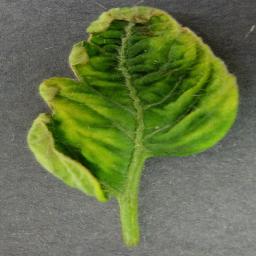
Label: Tomato___Tomato_Yellow_Leaf_Curl_Virus